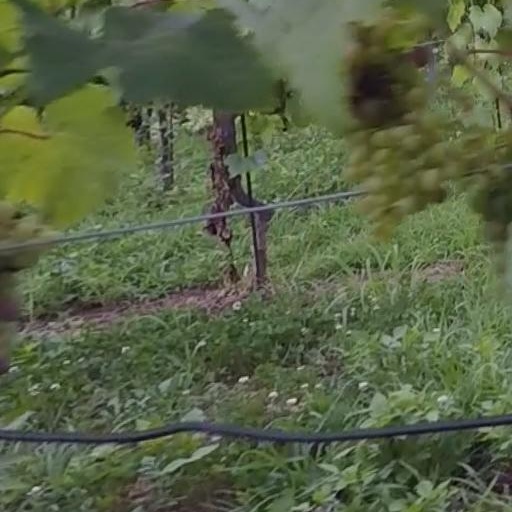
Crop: grape